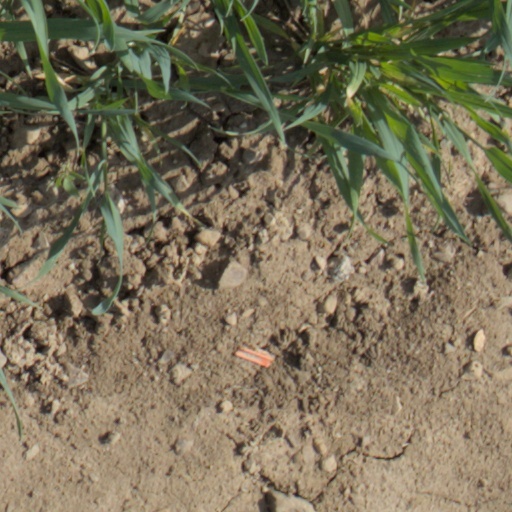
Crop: wheat